Schnabel car

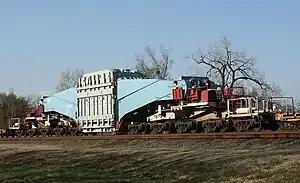
Consumers Power Company Schnabel car with an electrical transformer in Texas in 2008

A Schnabel car or Schnabel wagon is a specialized type of railroad freight car. It is designed to carry heavy and oversized loads in such a way that the load makes up part of the car. The load is suspended between the two ends of the cars by lifting arms; the lifting arms are connected to an assembly of span bolsters that distribute the weight of the load and the lifting arm over many wheels.